Alexia Putellas

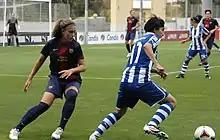
Putellas (left) with Barcelona in 2012

Llorens and Barcelona had continued to follow Putellas' career after she left, and in the summer of 2012, following her breakthrough year with Levante and the death of her father, approached her to rejoin the club. Barcelona had also risen to dominance in the prior season, and brought in Putellas as their star signing to head a long-term project aiming for Barcelona to be able to challenge for the Champions League title after "five or six" seasons. Putellas accepted the offer, signing for the club as a forward on 10 July 2012 – in her early years with Barcelona, she often played as a false winger – and started and played most of their matches that season. Because of Barcelona's first-ever league title win in the previous season, they made their debut in the 2012–13 UEFA Women's Champions League; after signing for Barcelona, Putellas said it was a dream to be able to play in the Champions League. On 26 September 2012, she started in her UEFA Women's Champions League debut against Arsenal, which they lost 0–3 at home despite starting strong. In the away leg, Barcelona lost 0–4, and exited their tournament debut in the Round of 32.